Behzad Bolour

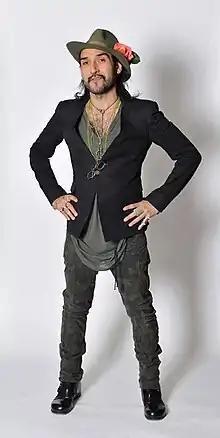
Behzad Bolour on BBC Persian studio, London

Behzad Bolour or Behzad Bolurforushan (born 23 March 1965) is one of the senior editors and producers of BBC Persian since 1990, and the producer and director of the program "Bolour-e Banafsh". Behzad is a member of the in Tehran. His background his mother's side goes back to Abbas Mirza Qajar, and by his father to the importer of the Nickel silver and Crystal Factory of Iran, Mohammad-Hassan Bolurforushan.